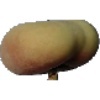
Label: peach_flat